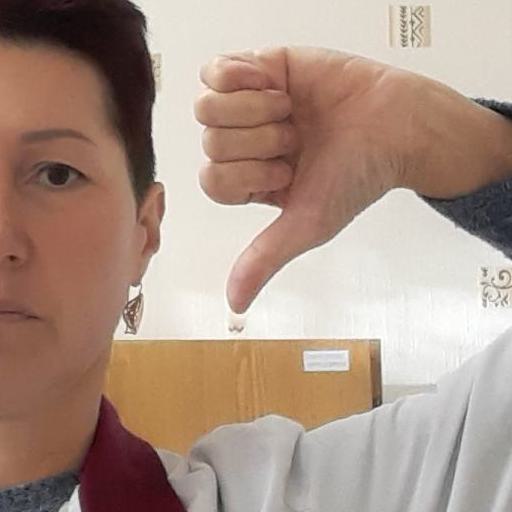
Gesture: dislike